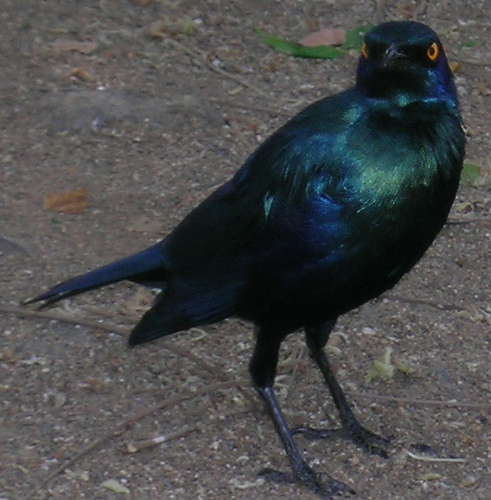
the bird has a small eyering that is orange as well as a green belly.
this is a dark blue and green bird with yellow eyes and a black beak.
a beautiful deep blue colored bird with peacock-green breast and orange eyes.
this is a dark green and blue bird with yellow eyes and a small black beak.
this bird is shiny blue in color with a black beak, and black eye rings.
this particular bird has a black belly and metallic green/blue chest
this bird is a midnight blue color with yellow eyes and very long legs.
this all b lack bird has a metallic green and blue breast and bright brown eyes.
this bird is green with black and has a long, pointy beak.
this bird has golden yellow eyes, and a black body that shines to look green in the light.
Species: Cape Glossy Starling